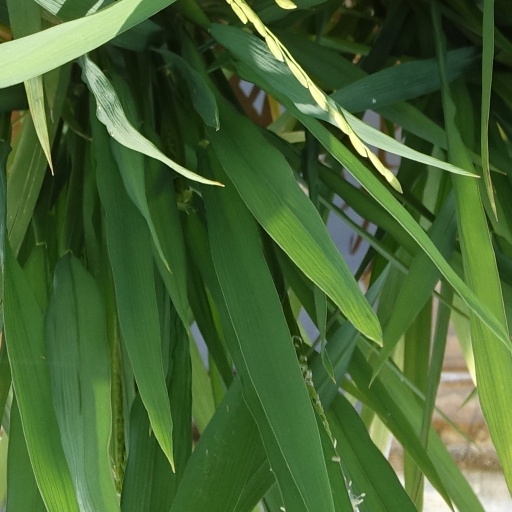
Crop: rice